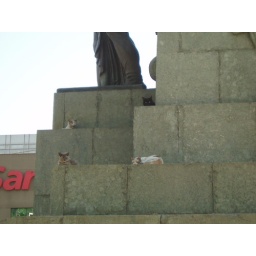
Clearly the base of this statue is the place to hang out if you're a cat in Santiago...